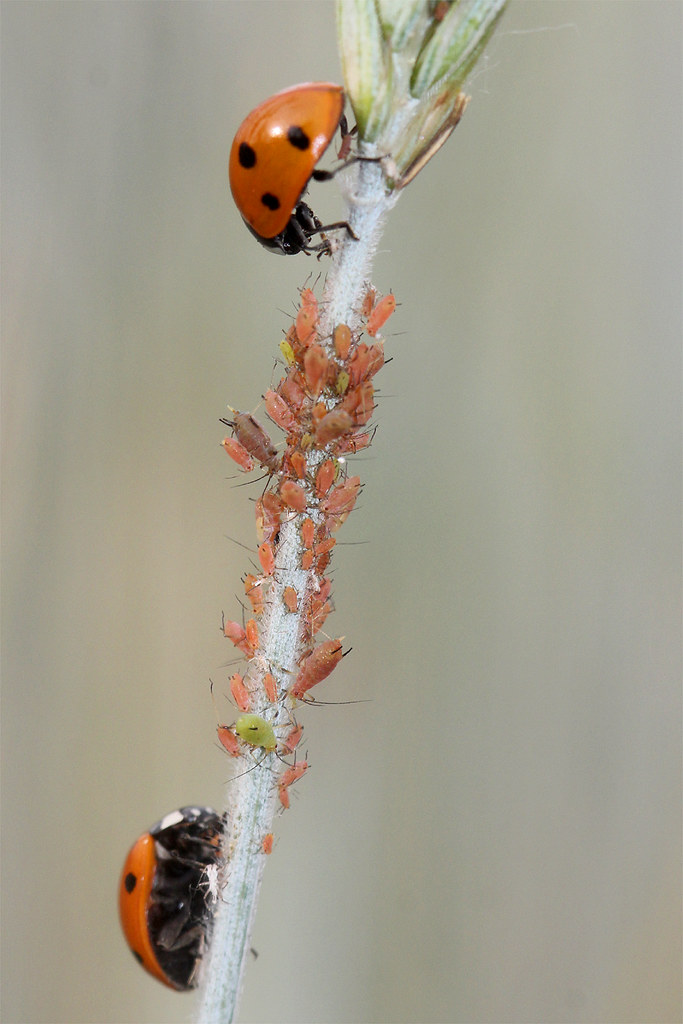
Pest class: english_grain_aphid